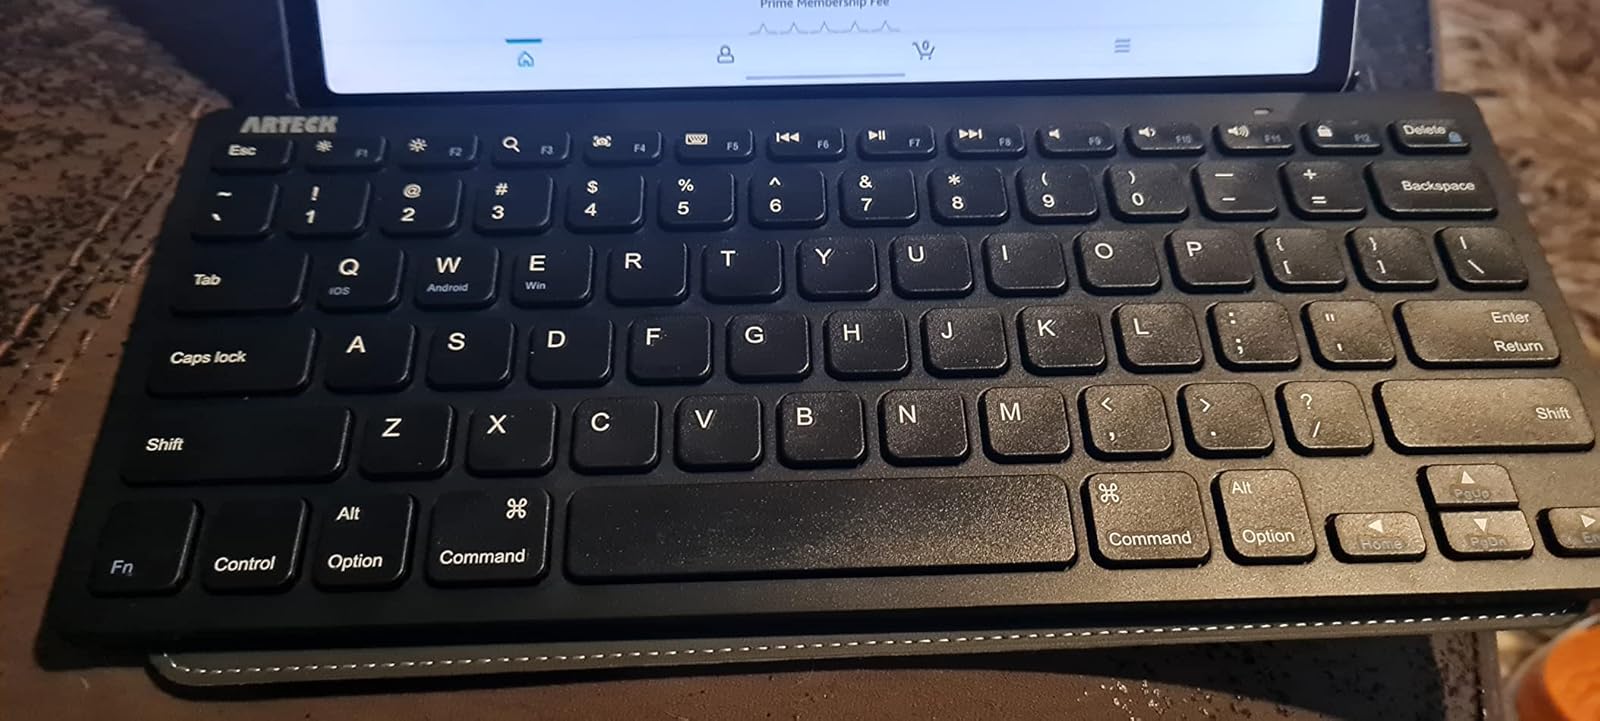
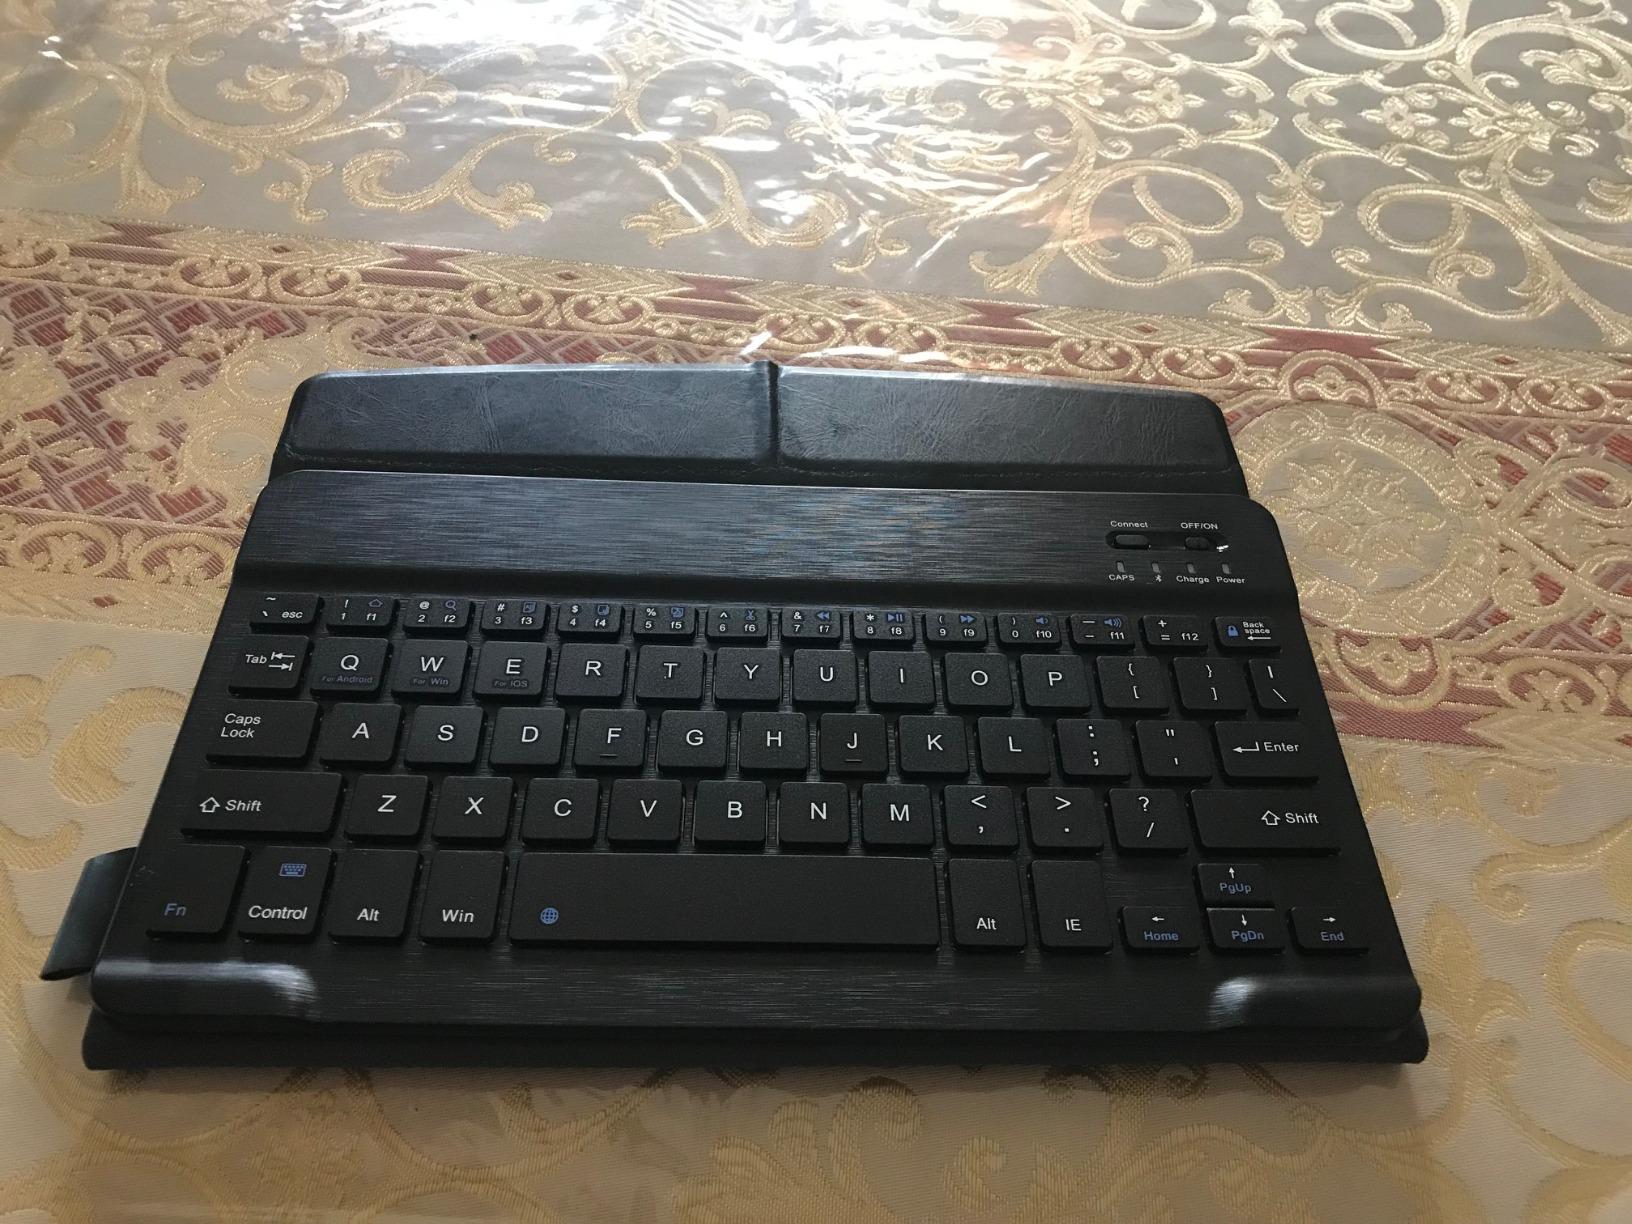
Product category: keyboard
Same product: no